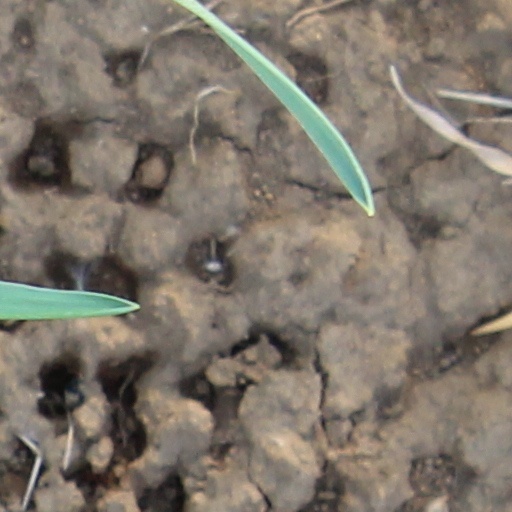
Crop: wheat